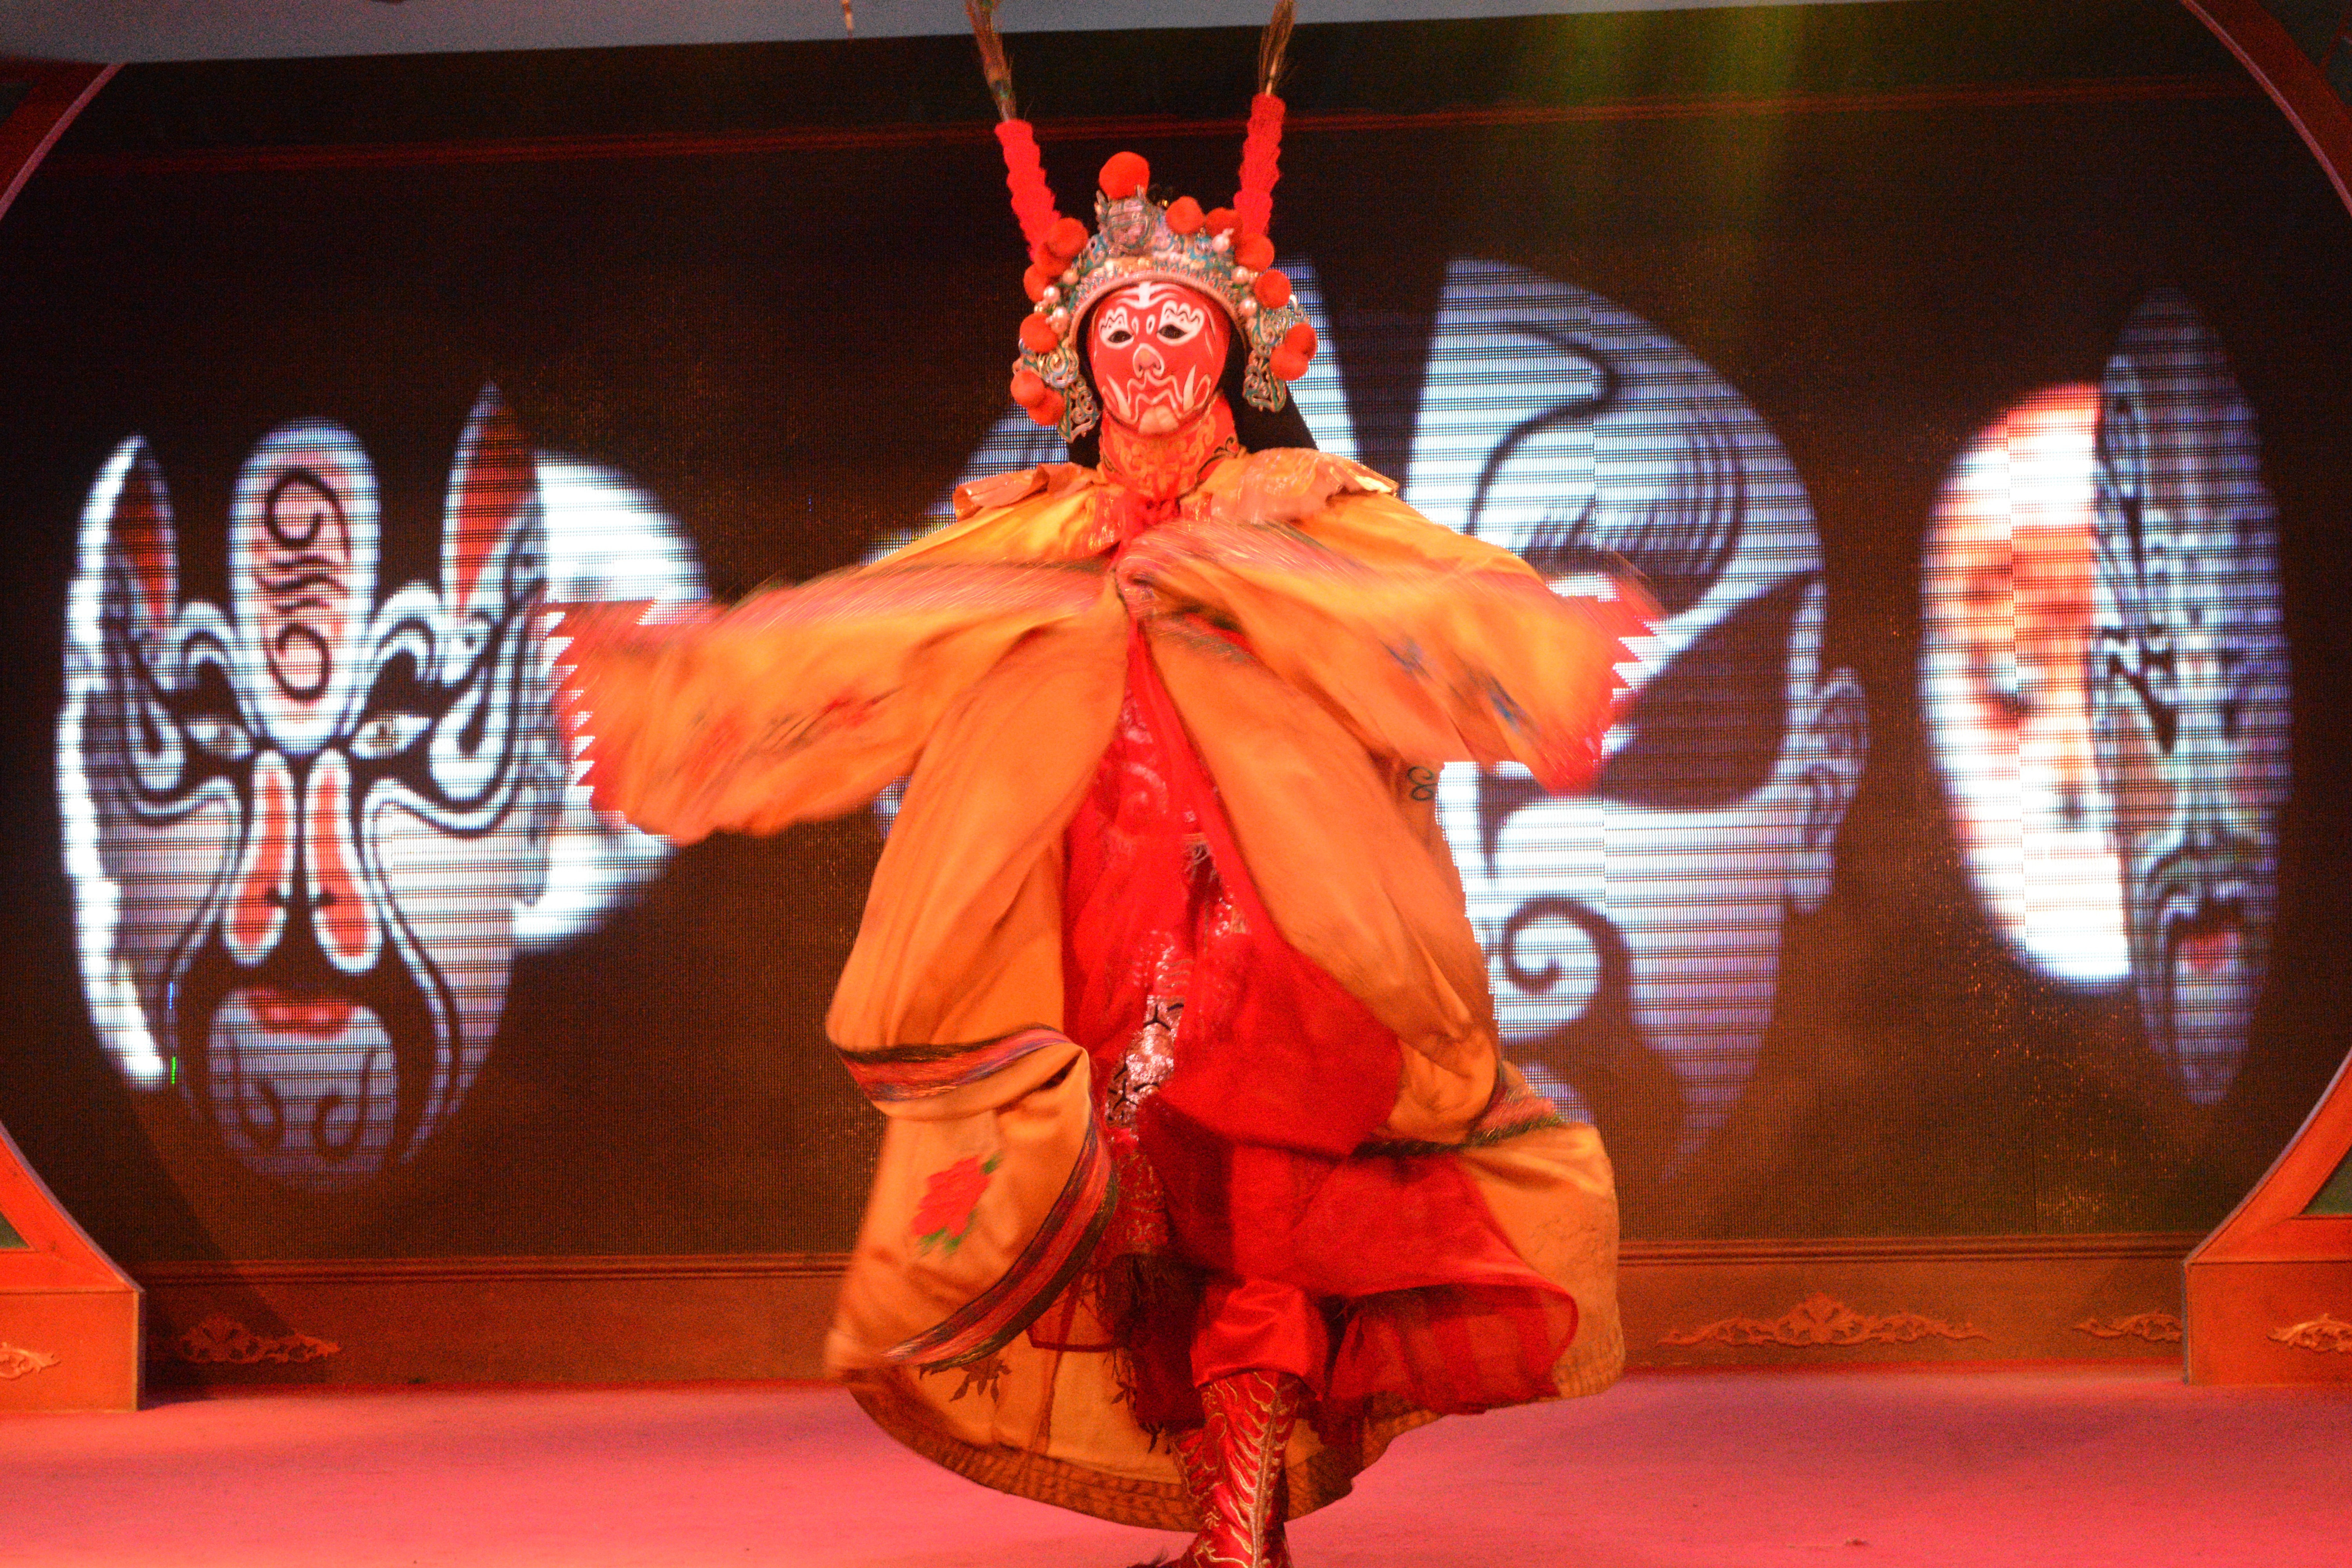
performance art, performance, event, circus, entertainment, performing arts, chinese new year, musical theatre